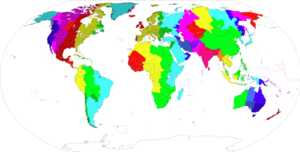
UTC-03:00
UTC−03: Primært de lyseblå i Sydamerika og nord herfor.
UTC−03:00 er en måde at betegne UTC-tiden minus 3 timer.